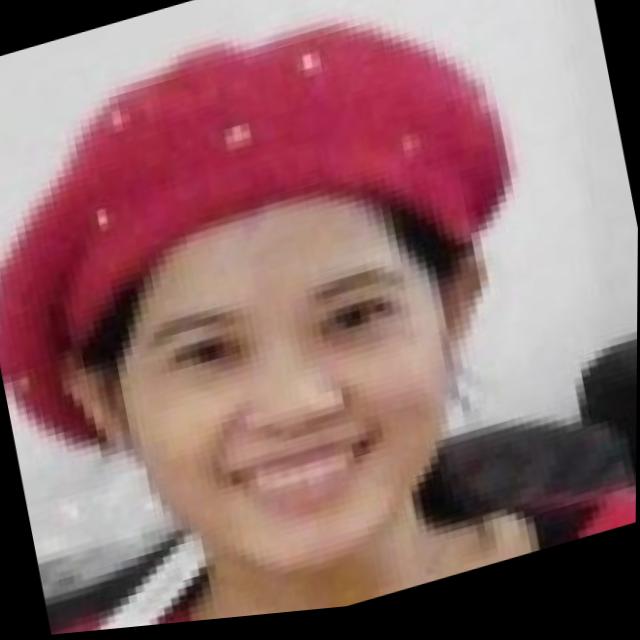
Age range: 21-44